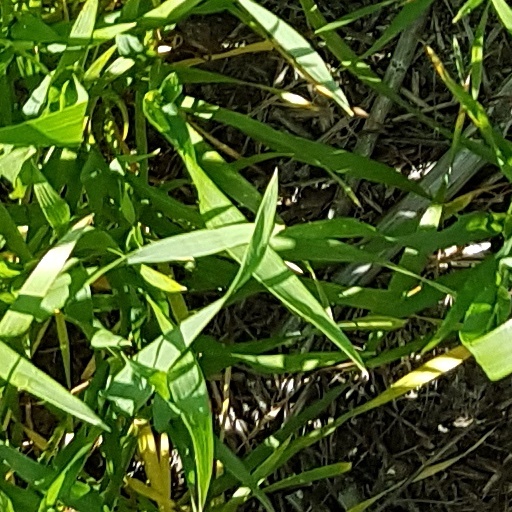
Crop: wheat